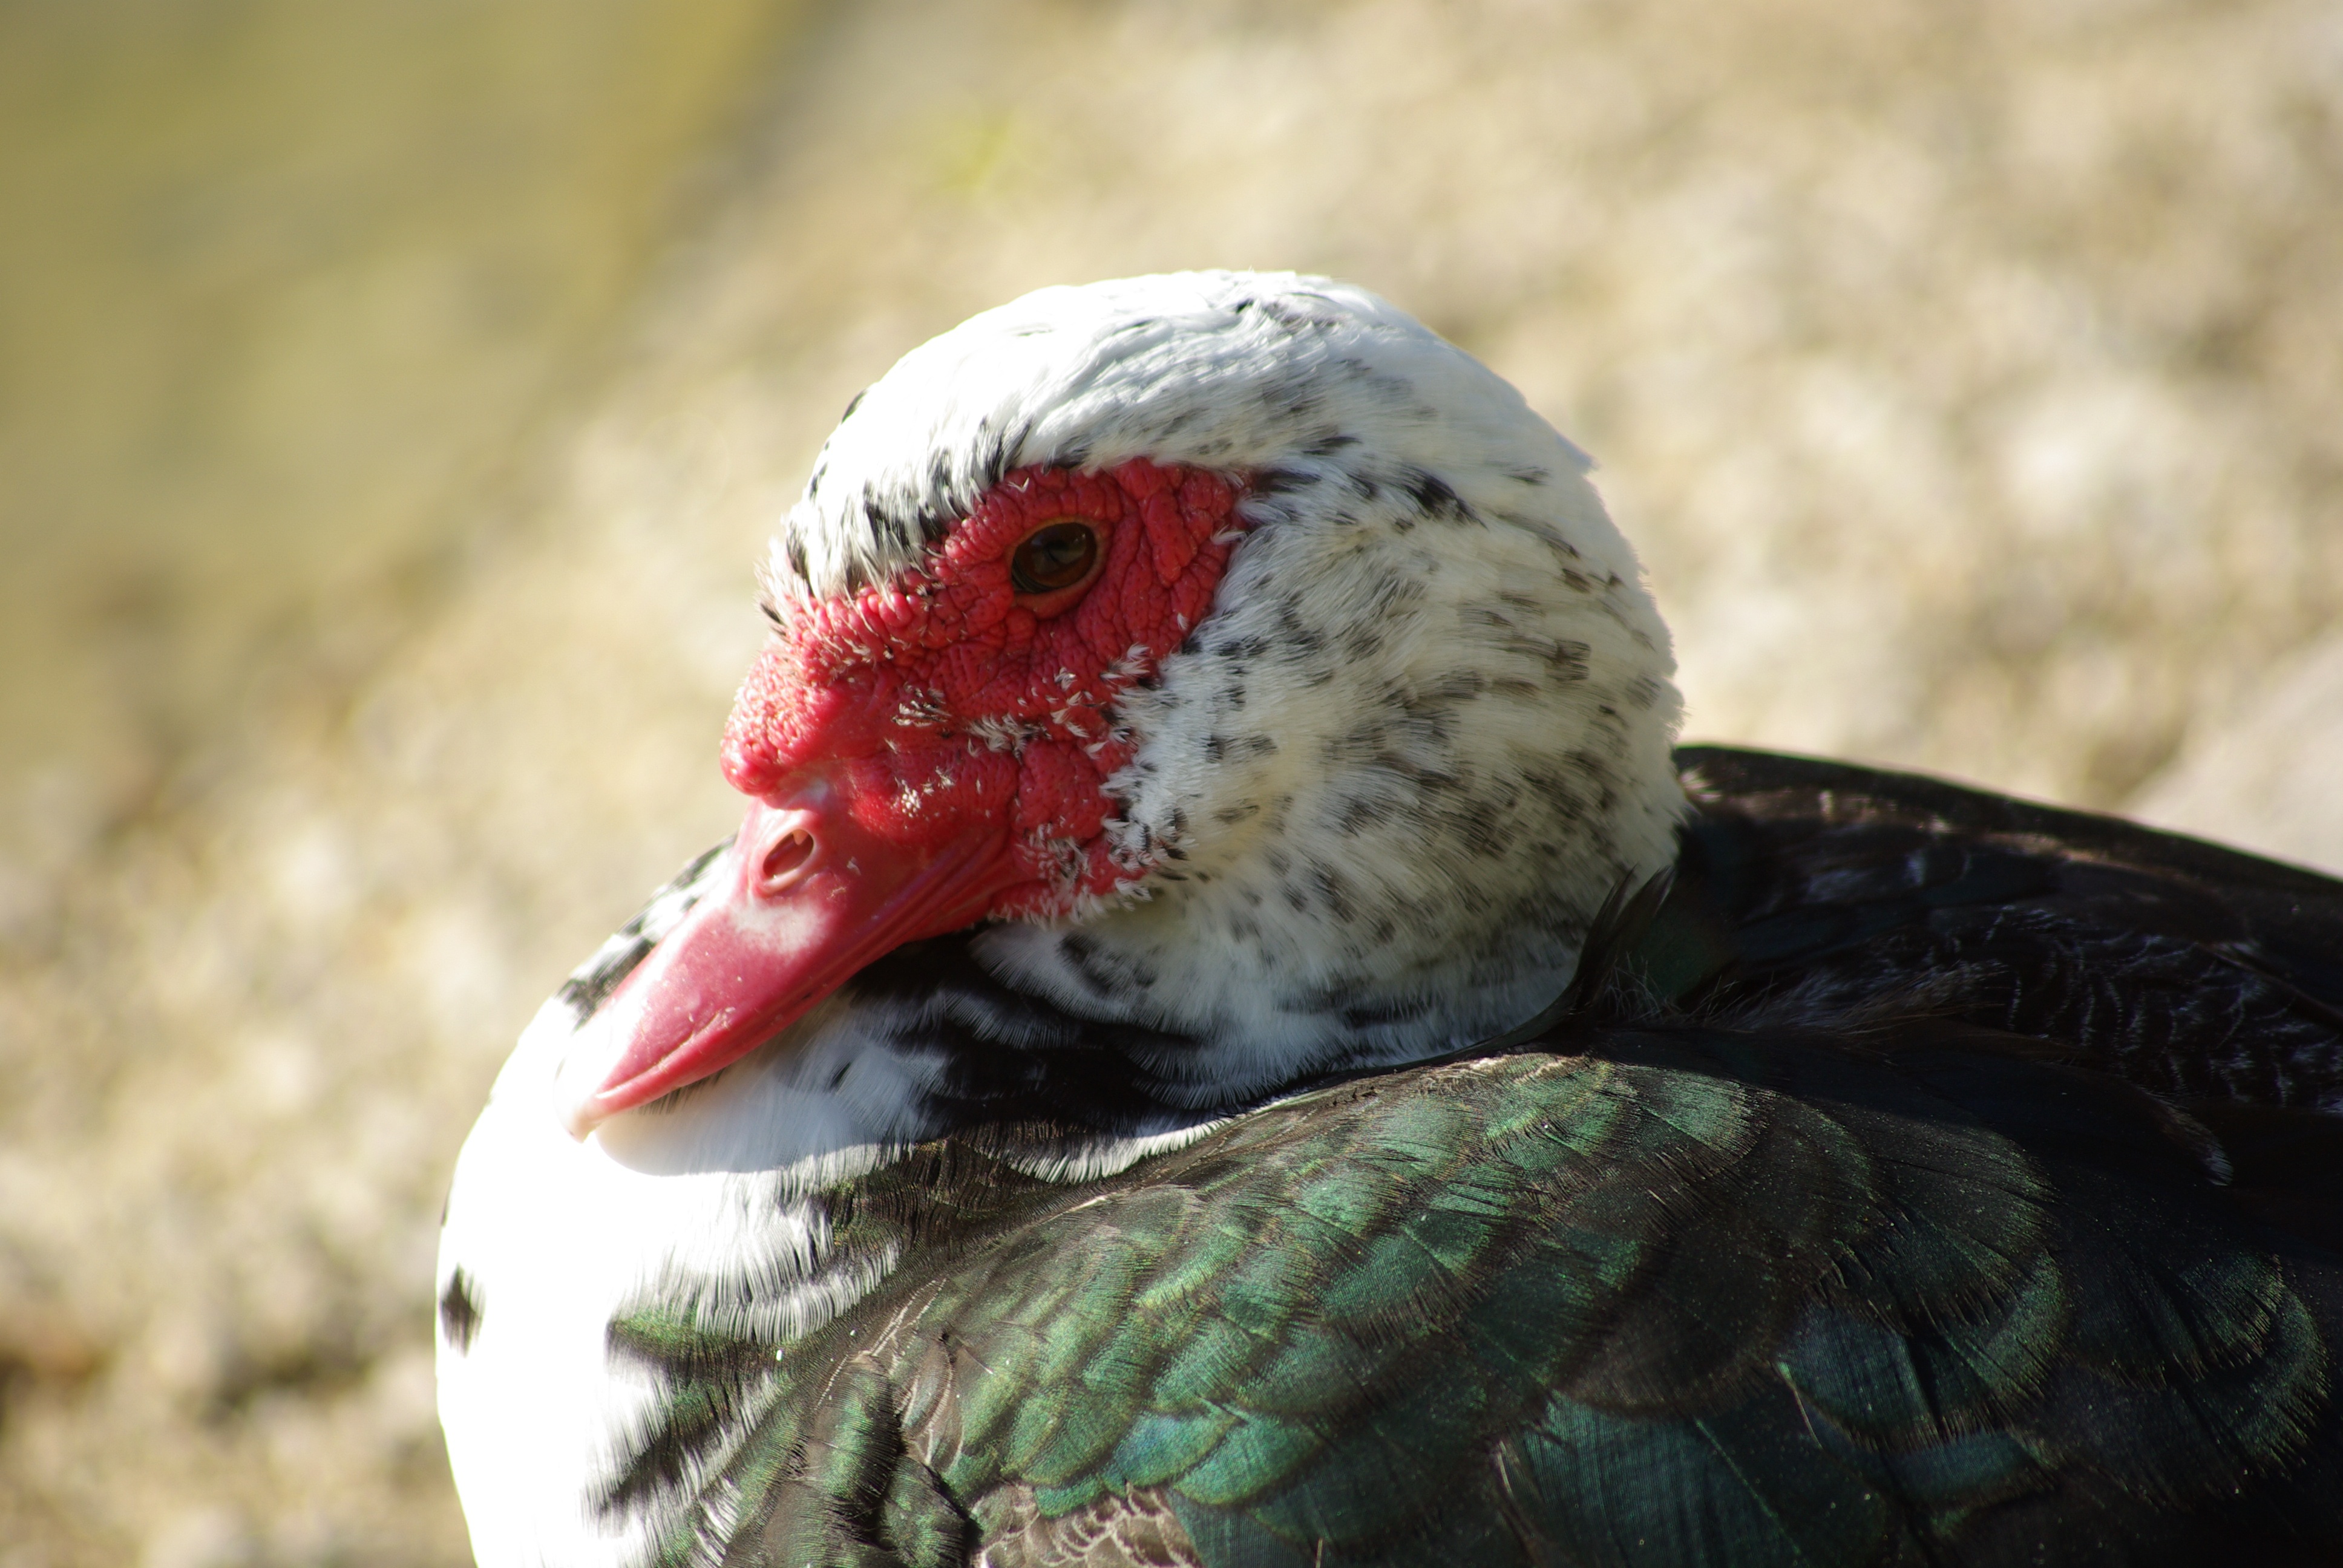
bird, wing, wildlife, beak, fowl, fauna, poultry, close up, duck, galliformes, vertebrate, water bird, duck barbarism, domesticated turkey